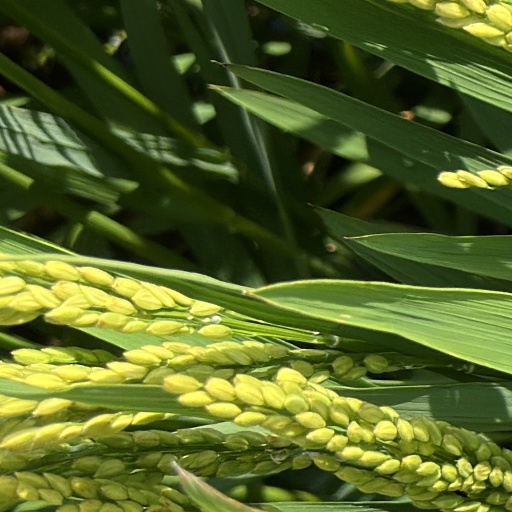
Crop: rice